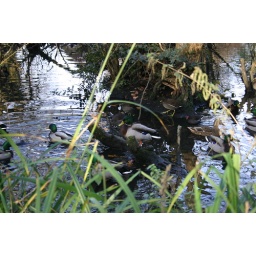
taking shelter amongest some rotting tree stumps in the water